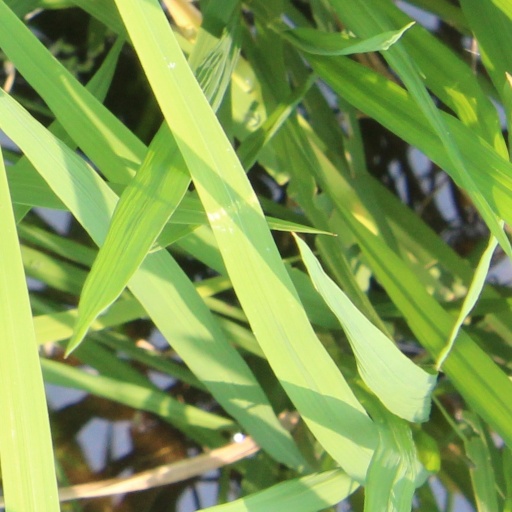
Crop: rice